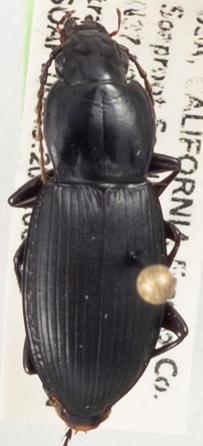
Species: Pterostichus ordinarius
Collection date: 2022-06-28
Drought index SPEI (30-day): -1.962
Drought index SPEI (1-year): -1.69
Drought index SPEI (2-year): -2.09